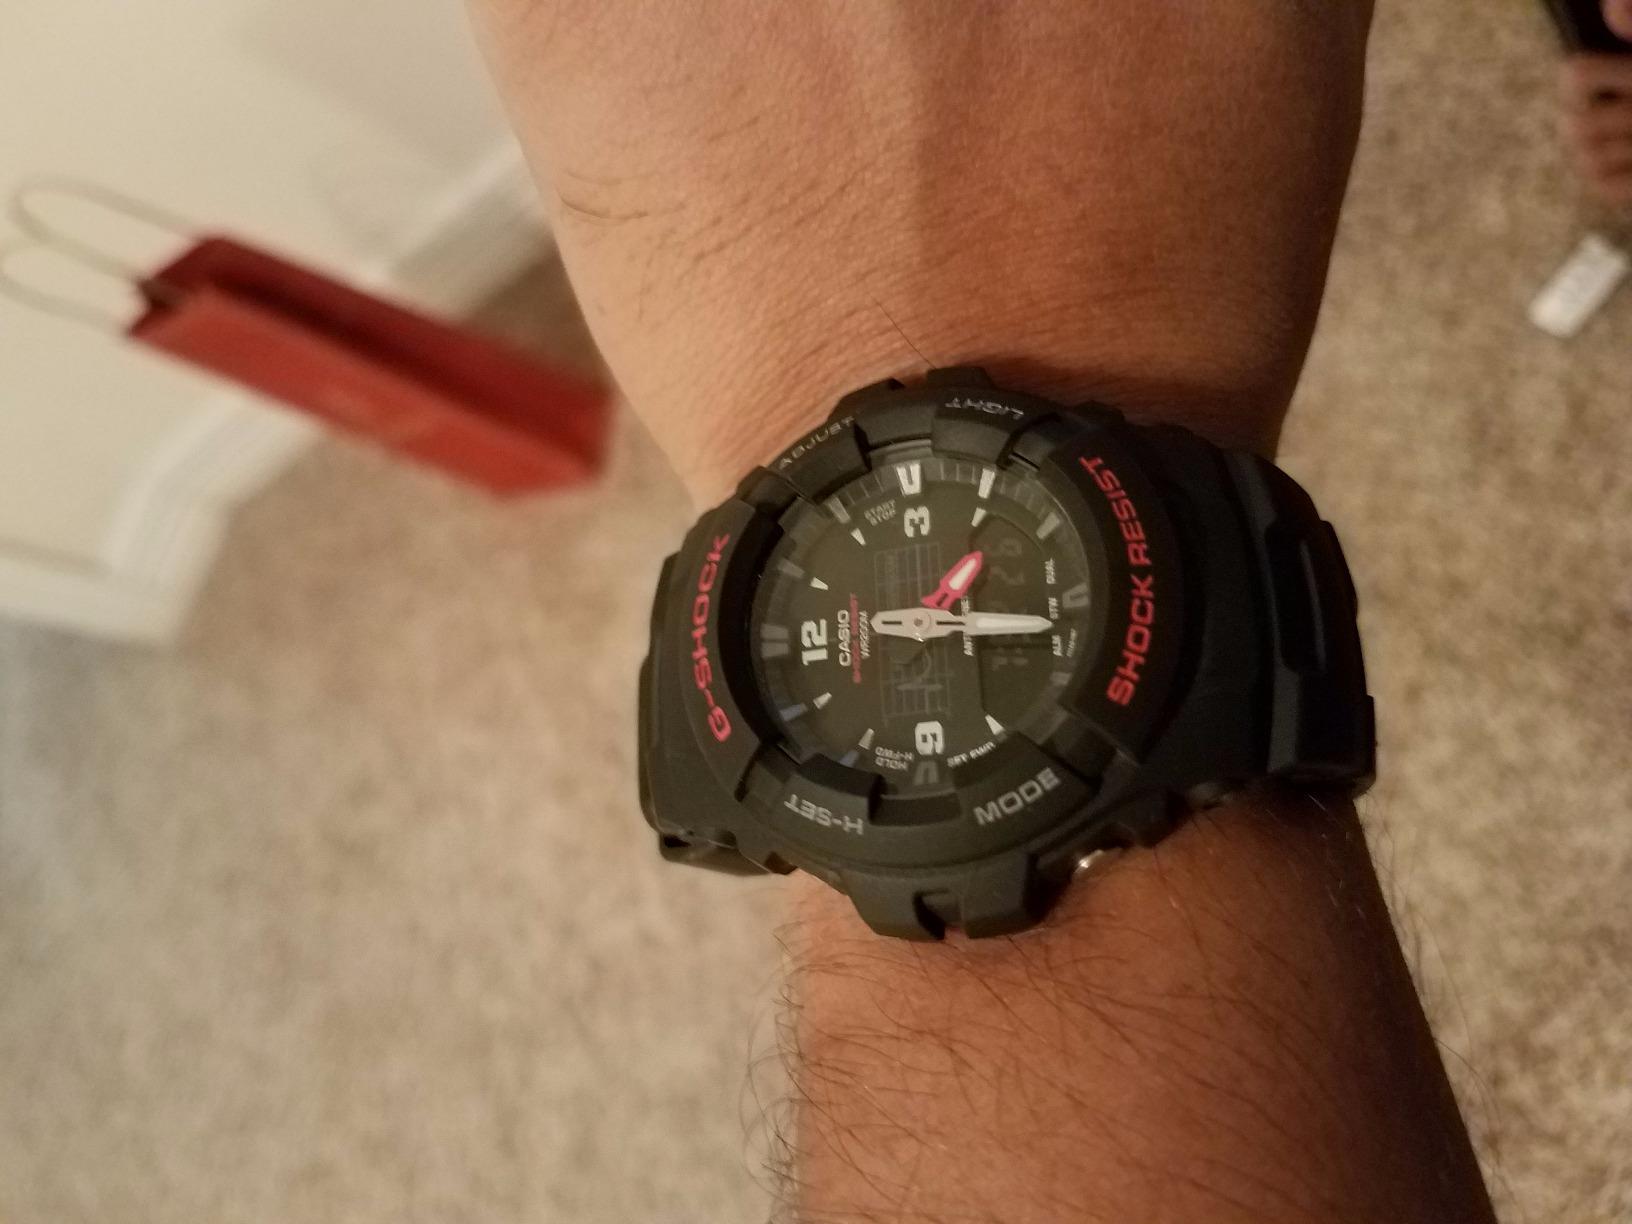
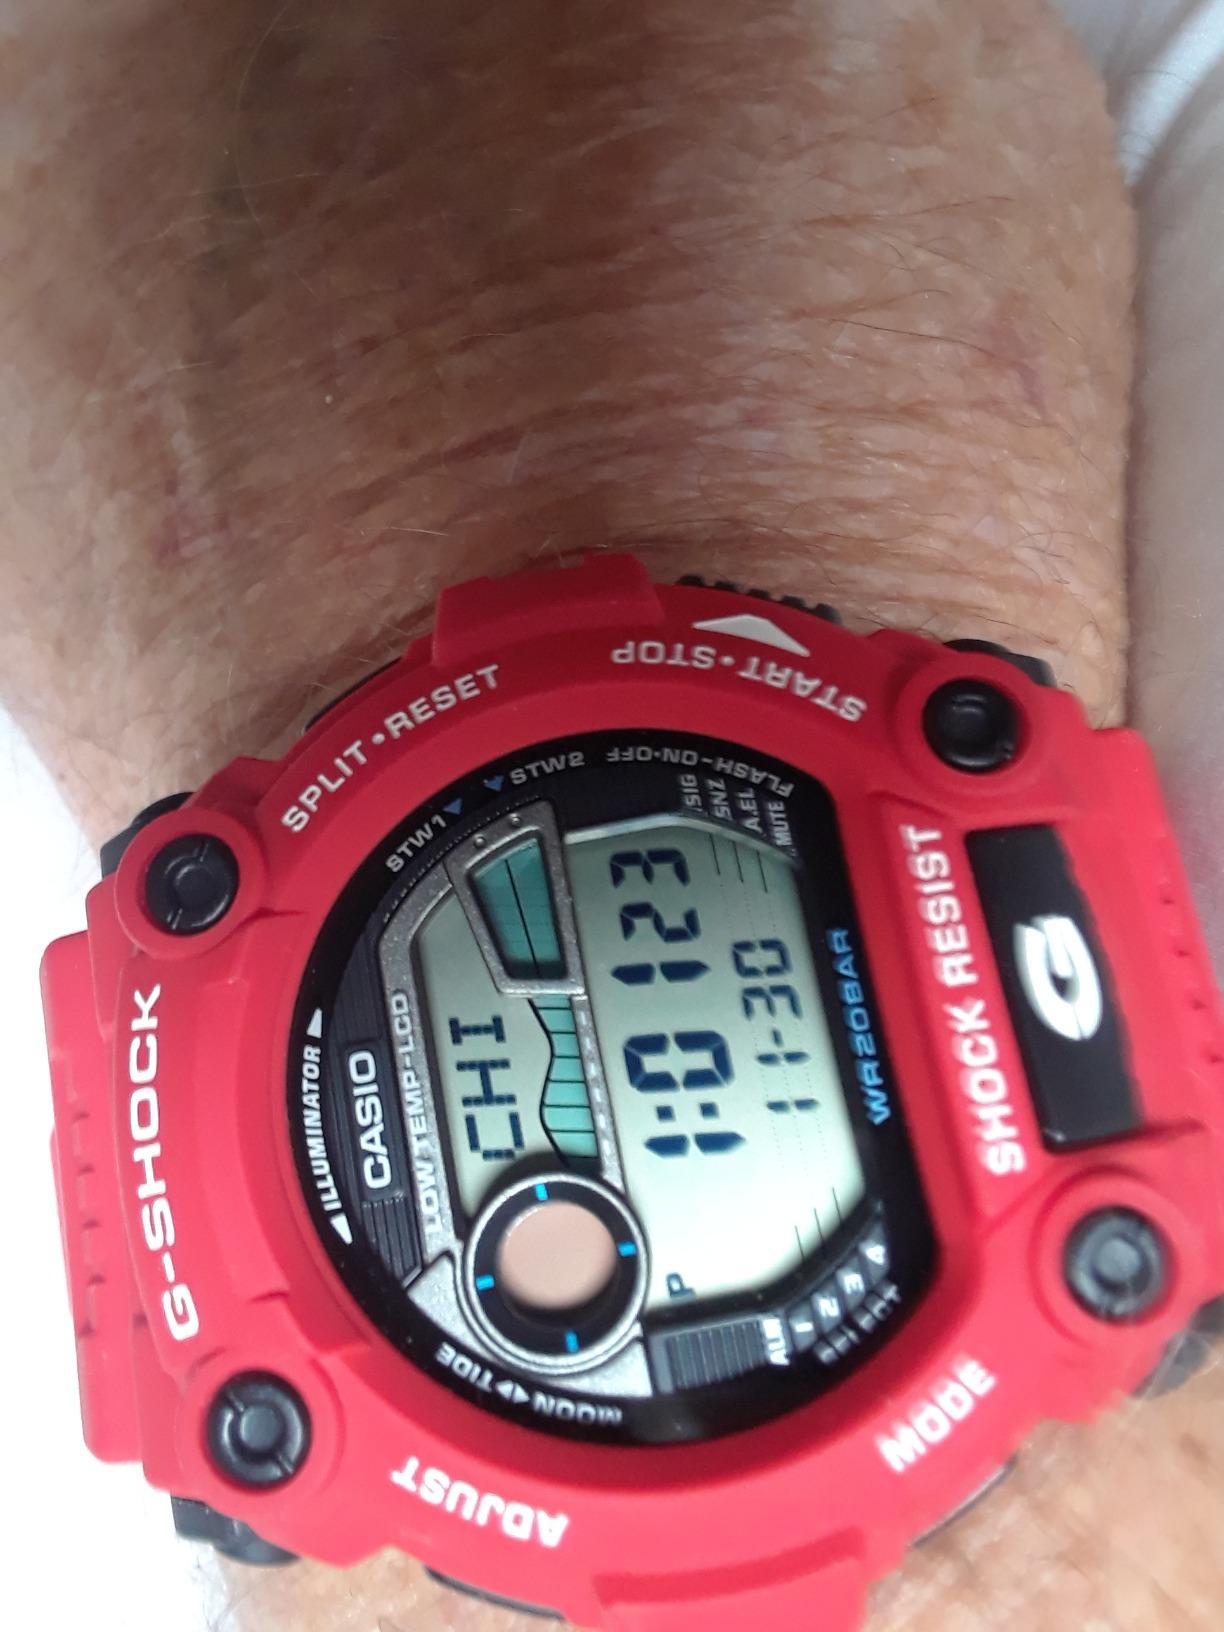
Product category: accessories_watch
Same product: no